2015 Kobalt 400

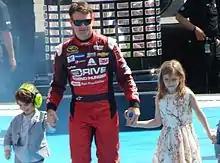
Jeff Gordon, seen here at the 2015 Daytona 500, won his 79th career pole in his final start at Las Vegas Motor Speedway.

Jeff Gordon won his 79th career pole with a new track record time of 27.738 and a speed of . Gordon took pole by 0.052 seconds ahead of Joey Logano, and ultimately described the margin as "real close". Gordon added that he was "just so proud of this team and keeping their heads up". Logano himself repeated Gordon's point on the close margin, adding that his Ford "ha[d] some speed in it which is cool". Dale Earnhardt Jr. qualified fourth, which pleased him, stating that his recent performances on the intermediate tracks gave him "hope it is a sign of things to come". Following a multi-car crash in qualifying at Daytona and 13 cars not making it through inspection at Atlanta, the only hiccup in qualifying belonged to Brad Keselowski. Just as he was about to get in his car to qualify in round 1, a NASCAR official ordered his team to take the car back to the inspection line after witnessing the team pulled out the wheel wells which had been outlawed during the offseason. Reed Sorenson, Mike Bliss, Travis Kvapil, Mike Wallace, and Matt DiBenedetto all failed to qualify for the race.